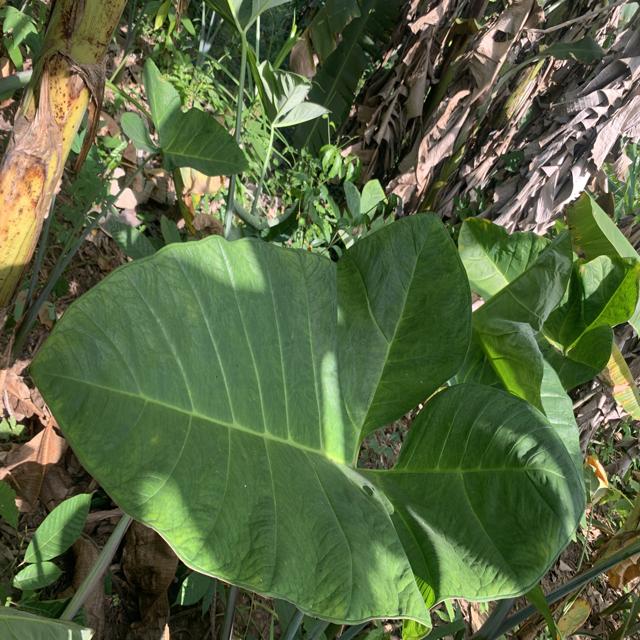
Label: Healthy